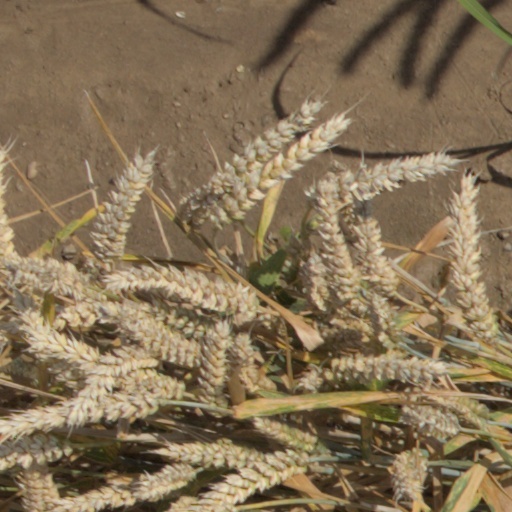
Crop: wheat